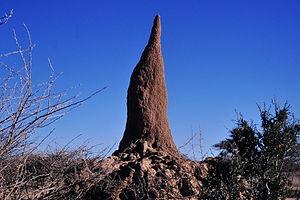
Termitière en Namibie
Les termites, parfois surnommés fourmis blanches, sont des insectes. Plus précisément, ce sont des représentants de l'ordre des blattoptères, bien que l'on ait longtemps considéré qu'ils constituaient les seuls représentants de l'ordre des isoptères qui compte environ 281 genres et 2 600 espèces. Ils existent au moins depuis le Jurassique.
Termitomyces schimperi, plus connu sous son nom héréro ejova, est une espèce de champignons associée aux termites Macrotermes michaelseni de Namibie.